Charles Nicod

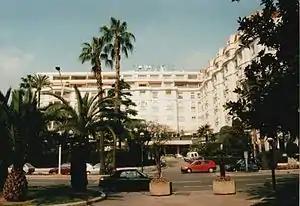
Hotel Majestic, Cannes, (2006)

Charles Henri Nicod (28 January 1878, Levier, Doubs – December 1967) was a French architect active in the period between the two World Wars. He was the winner of the Prix de Rome in 1907. His works include the Hotel Majestic in Cannes. His wife was Marie Leclère (1893–1978).